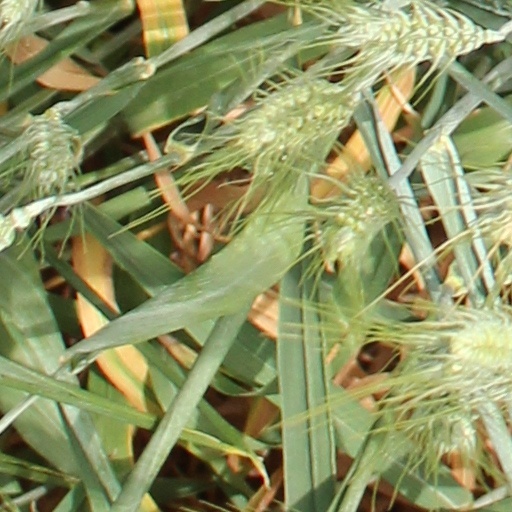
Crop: wheat